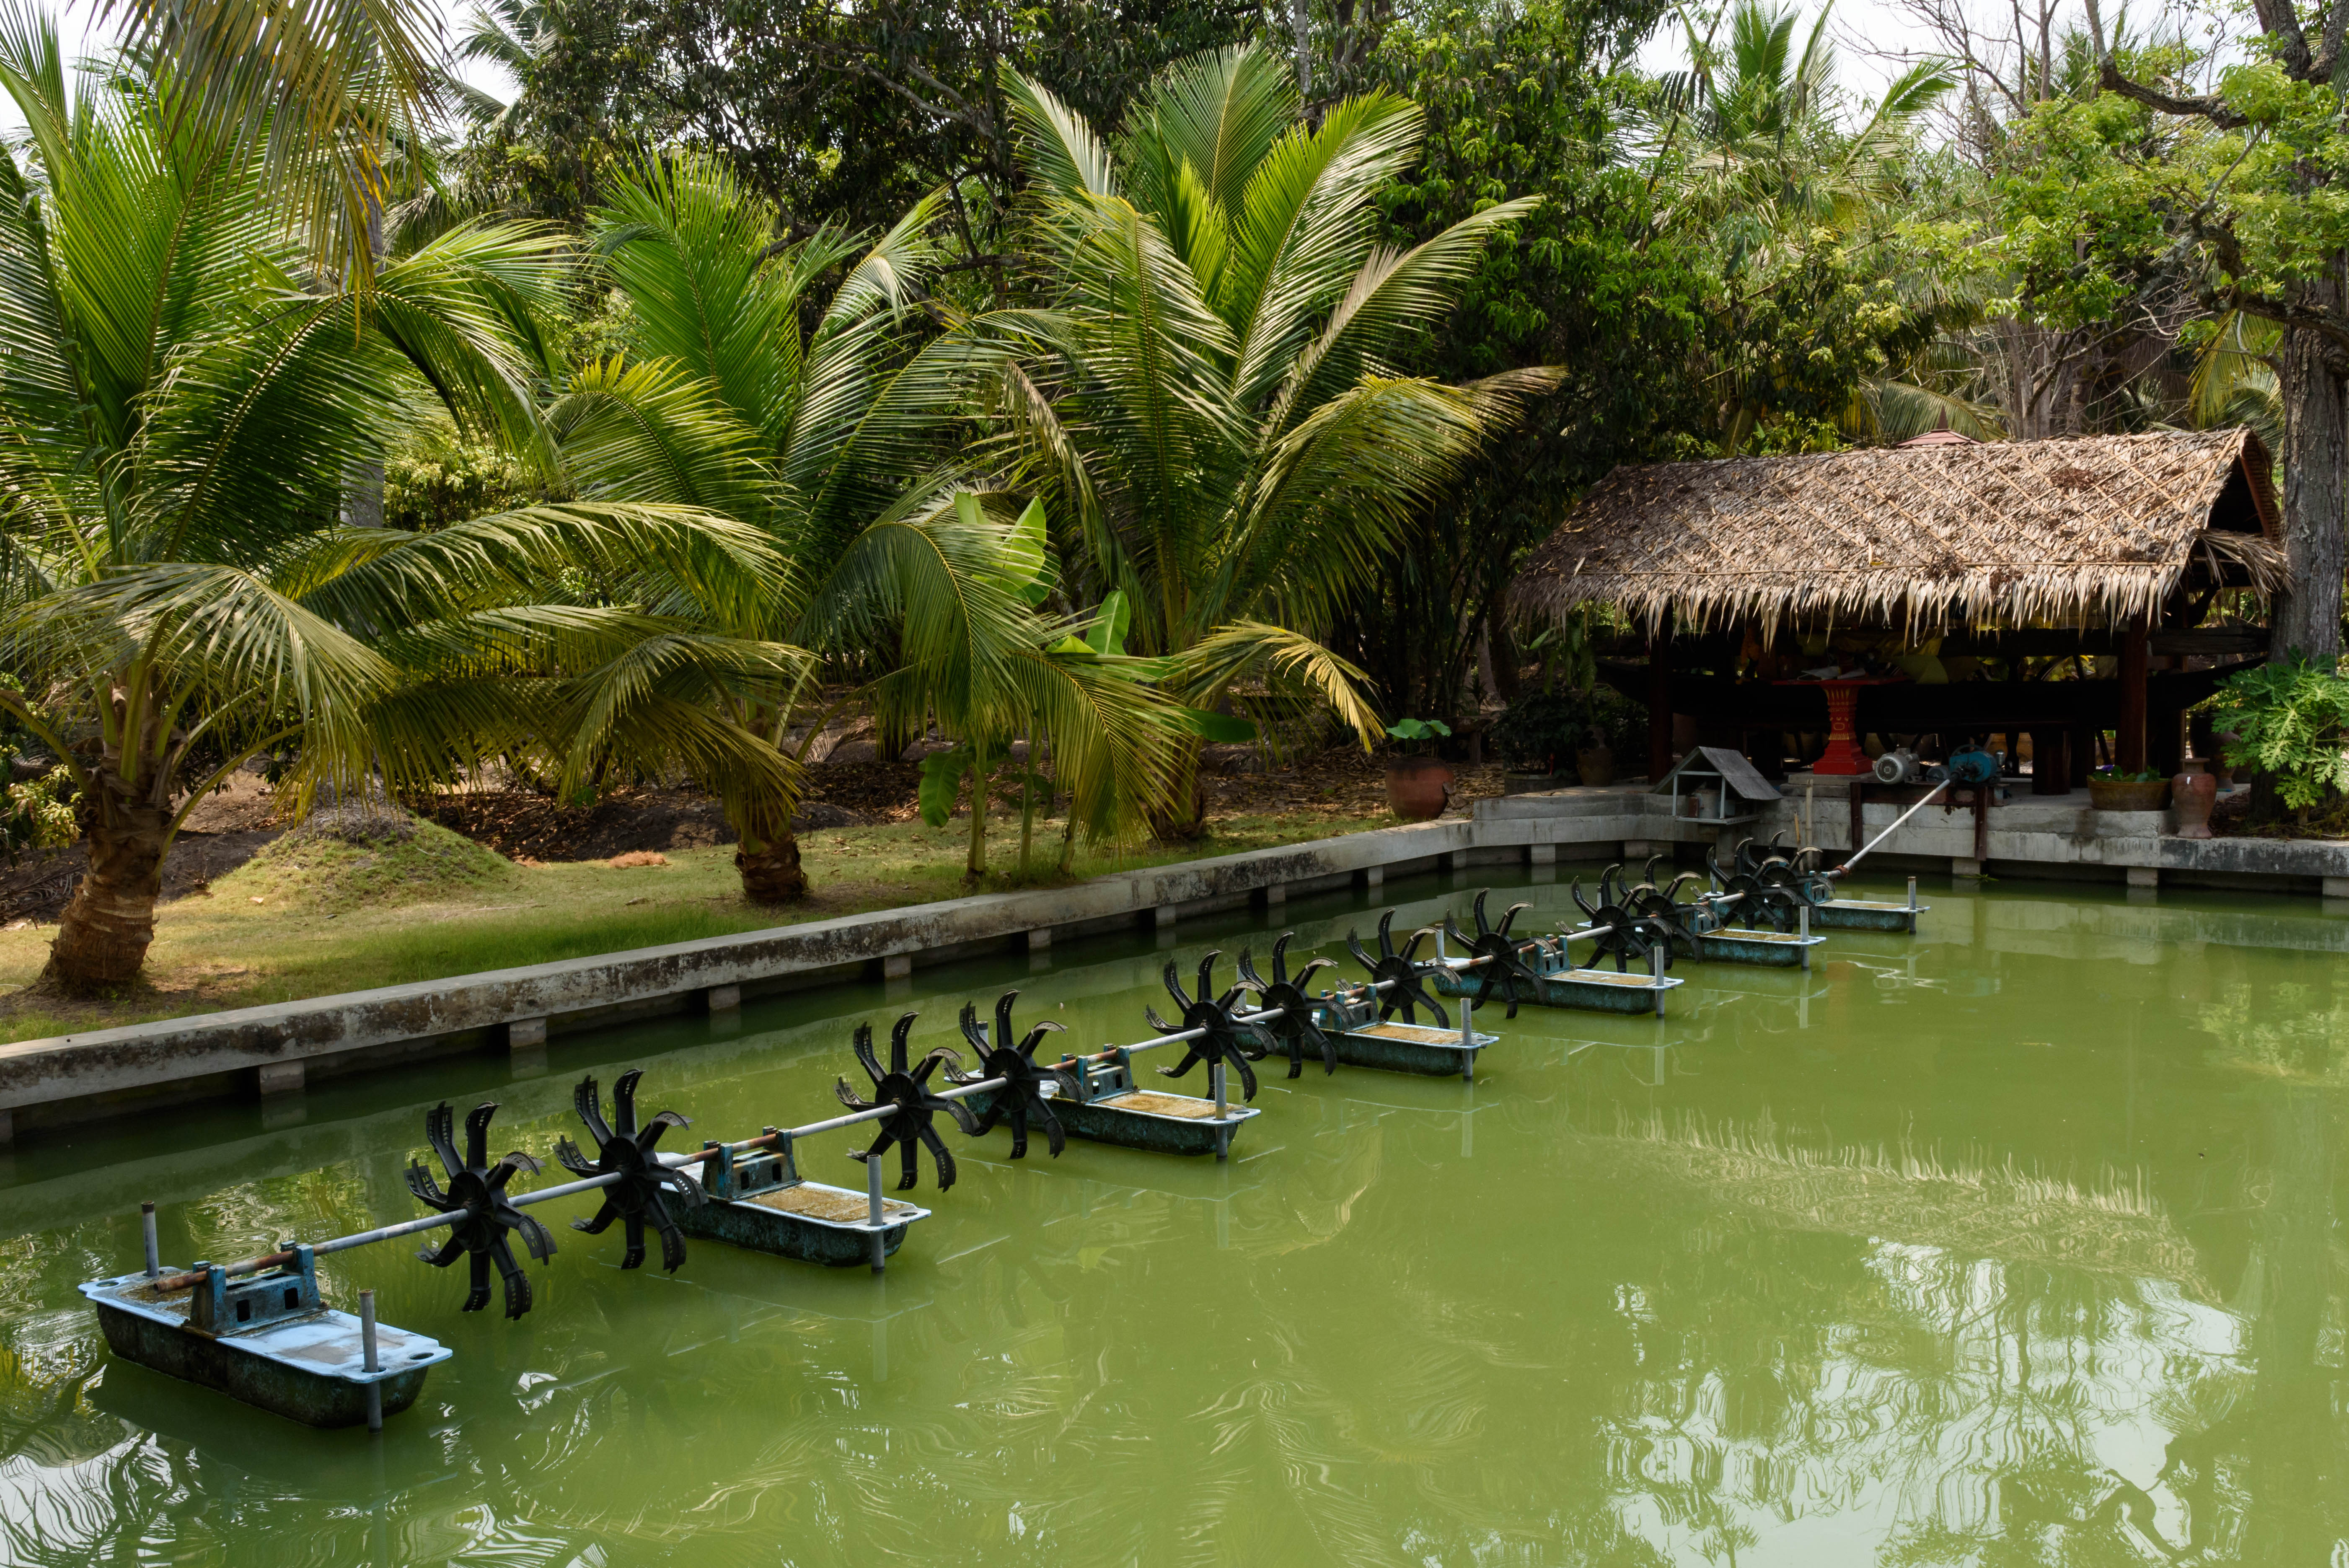
tree, flower, vacation, jungle, botany, nikon, garden, tourism, thailand, publicdomain, resort, d750, th, changwatratchaburi, tambondamnoensaduak, tropics, arecales